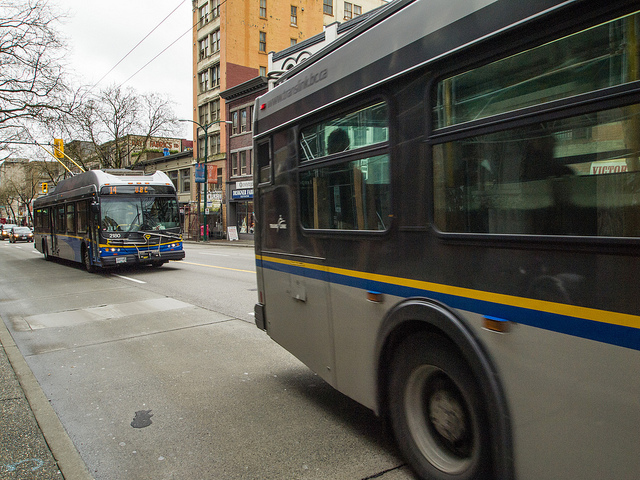
user: Given an image and a question. Answer the question in a short answer. Question: What type of transportation is this? Short Answer:
assistant: bus